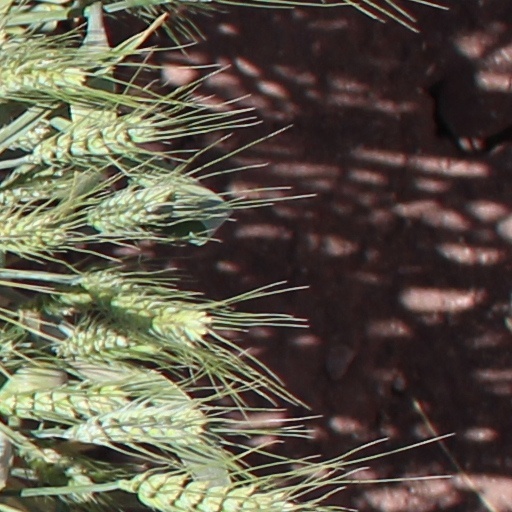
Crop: wheat